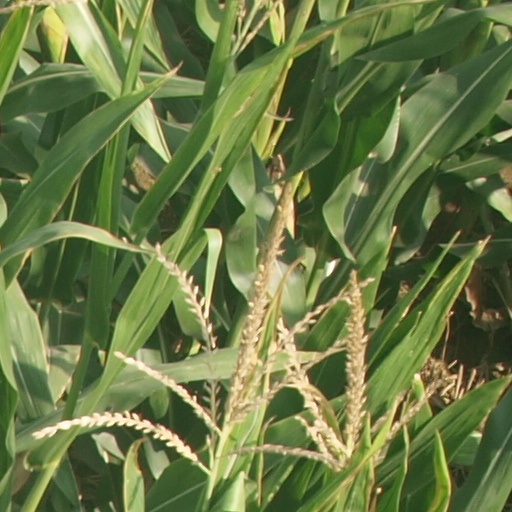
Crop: maize; corn